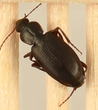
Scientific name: Calathus advena
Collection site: Rocky Mountains NEON (RMNP), plot RMNP_008